Holy Trinity Statue, Șimleu Silvaniei

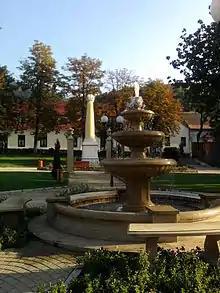
Holy Trinity Statue is in the background

The Holy Trinity Statue is an obelisk in Șimleu Silvaniei, Romania.